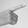
ASL letter: G